Innertkirchen

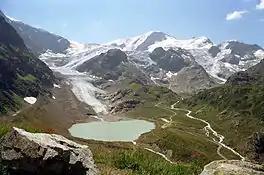
View of Steinsee and Gadmen from the Susten Pass

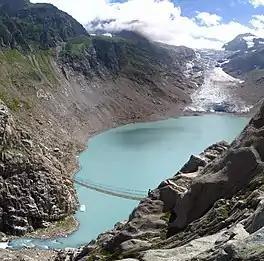
Trift Glacier and lake in Gadmen

After the merger Innertkirchen has an area of . Before the merger it had an area of . As of 2012, a total of or 15.6% is used for agricultural purposes, while or 20.1% is forested. The rest of the municipality is or 0.8% is settled (buildings or roads), or 1.6% is either rivers or lakes and or 61.8% is unproductive land.